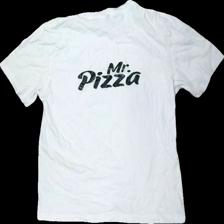
View: back
Type: T-shirt
Category: Men
Brand: H&M
Brand text on label: divided
Colors: White, Black
Material: 100% cotton
Pattern: Other
Cut: Regular
Size: L
Season: All
Stains: Major
Damage: fläck armhåla
Damage location: middle right
Price range: <50
Recommended usage: Export
Description: vit t-shirt med text på, fläck i armhåla